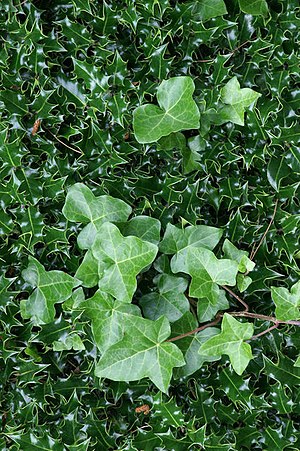
The Holly and the Ivy
Kristtorn og vedbend.
"""The Holly and the Ivy"" er en traditionel engelsk julesang. Julesagen indeholder elementer af kristne og hedenske symboler, hvor kristtorn og vedbend repræsenterer hedenske frugtbarhedssymboler. Kristtorn og vedbend har været et hovedelement i traditionel engelsk juledekorationer til brug i kirken siden i hvert fald det 15. og 16. århundrede. Musikken og det meste af teksten blev først udgivet af Cecil Sharp. Sir Henry Walford Davies skrev et populært arrangement for kor, der ofte fremføres ved festivaler og koropsætninger rundt omkring i verden."